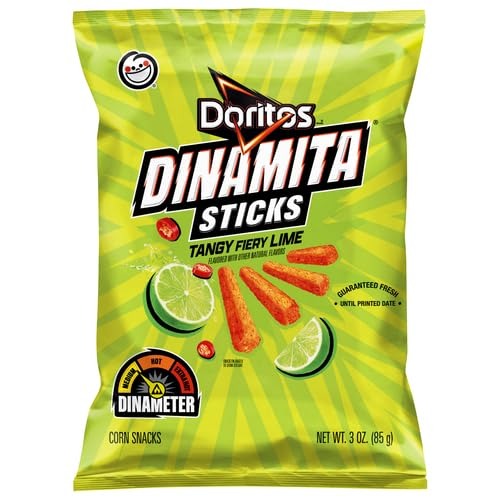
Item Name: DORITOS DINAMITA STICKS TANGY FIERY LIME 3OZ
Bullet Point: DORITOS DINAMITA STICKS TANGY FIERY LIME 3OZ
Value: 1.0
Unit: Count

Price: 6.01